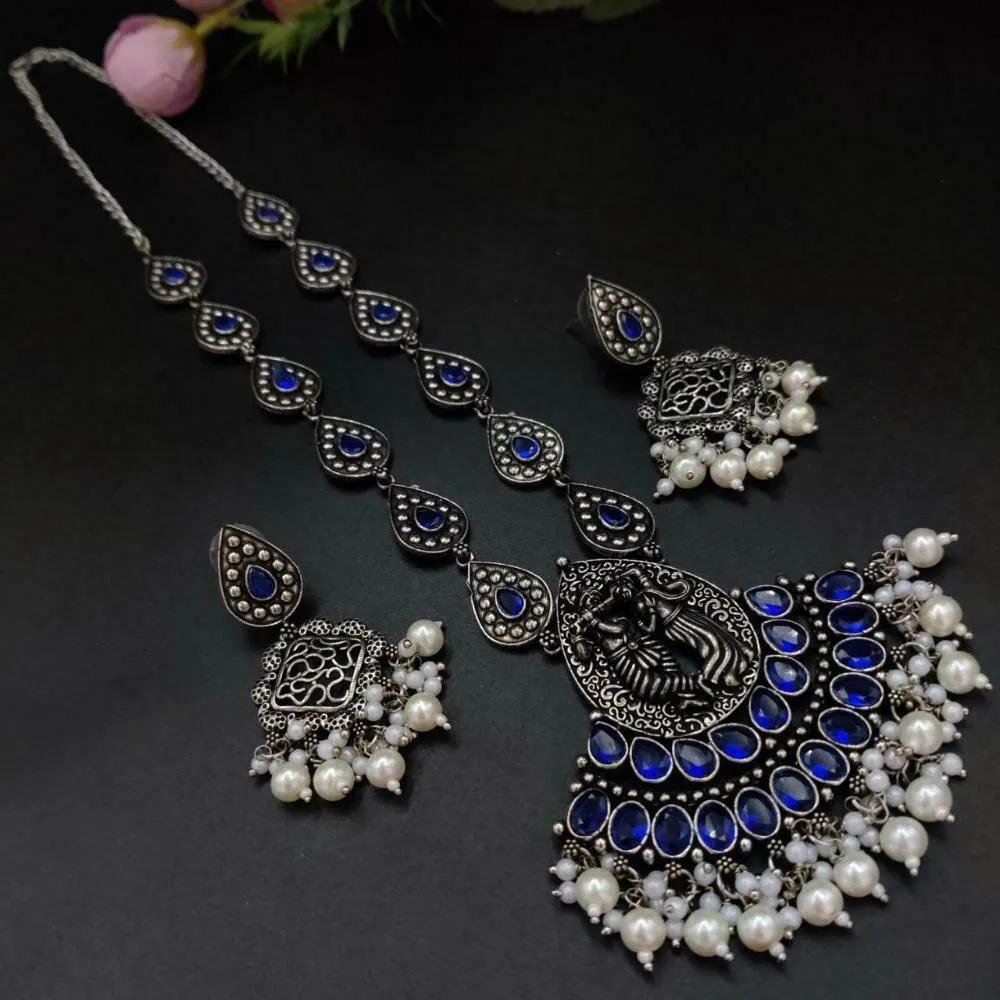
Royale Diva Radha Krishna Stone Work Oxidised Silver Plated Long Necklace Set For Girls
Type: Necklaces
Brand: Royale Diva
Price: Rs. 485
 Introducing our exquisite Stone Work Oxidised Silver Plated Long Necklace Set, specially designed for girls who appreciate elegance and style. This stunning jewelry set combines traditional craftsmanship with contemporary design elements to create a captivating accessory that will enhance any outfit.
Features: PACKAGE INCLUDES : 1 Pcs of Necklace 2 Pcs of Earrings , Size- One Size ,Best for Gifting and for personal Use, combine it with matching dress and be the limelight of every Occasion
Included: 1 Box